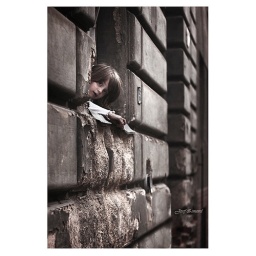
flower in the window